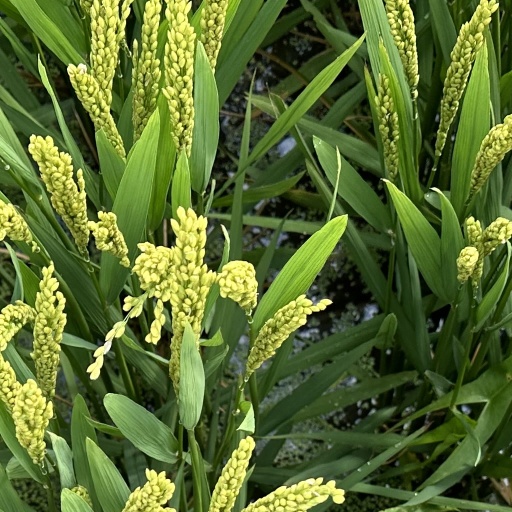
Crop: rice